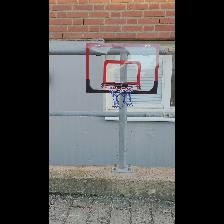
Label: NonHuman